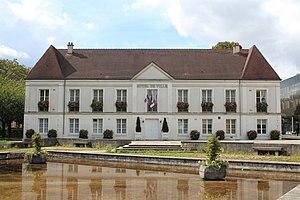
Ancien hôtel de ville de Lognes.
Lognes est une commune française située dans le département de Seine-et-Marne en région Île-de-France.